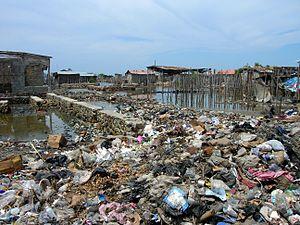
Des déchets domestiques rachetés par les habitants de Petite Anse (Cap-Haïtien, Haïti) pour créer une route et du remblai
La défécation est l’expulsion des matières fécales par l'anus. Cet acte essentiel est tabou dans de nombreuses cultures car très intime. Il s'effectue de différentes façons : en s'accroupissant ou s'asseyant, en utilisant ou non des toilettes. L'acte peut aussi s'avérer involontaire suite à des dysfonctionnements intestinaux.
Les toilettes volantes sont des sacs plastiques utilisés pour y déféquer, et qui sont ensuite déposés dans les rues ou bien simplement jetés le plus loin possible.
La récupération informelle des déchets est l'activité consistant à « trier et extraire manuellement des matériaux recyclables divers et réutilisables depuis les déchets mélangés, dans les décharges légales et illégales, aux dépôts et sur, voire sous, les piles de déchets, dans les poubelles, aux différents points de transferts, dans les camions de transport ou ailleurs ». Quand cette activité est pratiquée dans les poubelles, on utilise l'expression « faire les poubelles ». Cette activité est une des façons de récupérer les déchets, les autres façons consistant à les récupérer à la source ou à les récupérer de façon organisée.
Un déchet est un objet en fin de vie ou une substance ayant subi une altération physique ou chimique, qui ne présente alors plus d'utilité ou est destiné à l'élimination. Le mot vient de l'ancien français déchiet ou déchié, soit « la quantité perdue dans l'usage d'un produit », ce qui en reste après son utilisation.